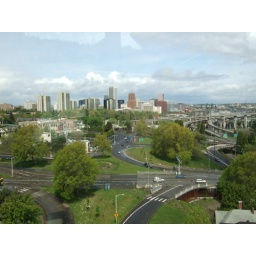
The sky is blue here, but the sun doesn't quite seem to commit in Portland.